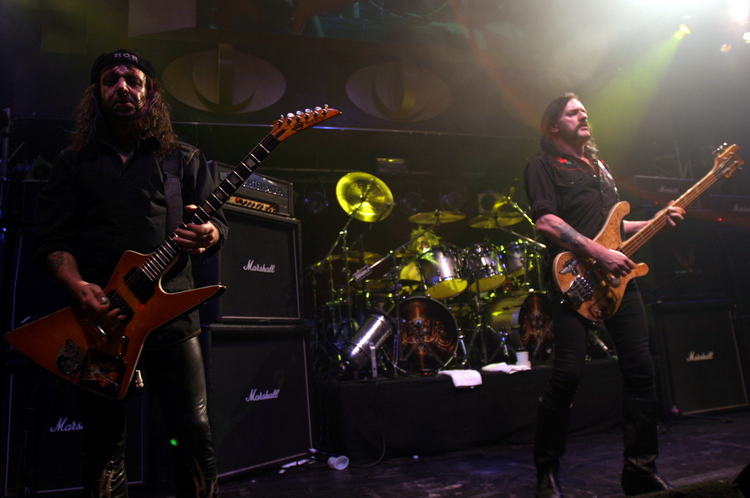
มอเตอร์เฮด

มอเตอร์เฮด () เป็นวงร็อกอังกฤษก่อตั้งวงในปี 1975 โดยเลมมี มือเบส นักร้อง นักแต่งเพลง วงเป็นส่วนหนึ่งของการเคลื่อนไหวของดนตรีนิวเวฟออฟบริติชเฮฟวีเมทัล ที่ได้รับการกระตุ้นเพลงเฮฟวีเมทัลอีกครั้งในช่วงปลายคริสต์ทศวรรษ 1970 และต้นคริสต์ทศวรรษ 1980 มอเตอร์เฮดประสบความสำเร็จในต้นคริสต์ทศวรรษ 1980 ที่มีซิงเกิลหลายซิงเกิลประสบความสำเร็จบนชาร์ตท็อป 40 ชาร์ต และอัลบั้มอย่าง "Overkill", "Bomber", "Ace of Spades" โดยเฉพาะอย่างยิ่งอัลบั้มชุด "No Sleep 'til Hammersmith" ทำให้วงมีชื่อเสียงในฐานะวงร็อกแถวหน้าของสหราชอาณาจักร
ขณะที่แนวเพลงทั่วไปของวงจะเป็นแนวเพลง แทรชเมทัล แต่ทั้งนี้ตัวเลมมีเองไม่ชอบที่จะแบ่งแนวเพลงเป็นประเภทดังกล่าว เขาพอใจกับการเรียกอธิบายแนวเพลงง่าย ๆ ว่าเป็น ร็อกแอนด์โรล แนวเพลงของวงยังคงเดิมตลอดการทำงานของพวกเขา โดยพวกเขาพึงพอใจที่จะเล่นในสิ่งที่เขาพึงพอใจและทำได้ดีที่สุด รวมถึงการชื่นชอบในเพลงร็อกแอนด์โรลยุคแรก ๆ เห็นได้จากเพลงที่พวกเขานำมาทำใหม่ในบางครั้ง ส่วนเนื้อเพลงขอวงจะกล่าวถึงสงคราม การต่อสู้ของความดีและความชั่ว การใช้อำนาจในทางที่ผิด พฤติกรรมสำส่อนทางเพศ การติดสารเสพติด และเส้นทางชีวิต วงยังมีโลโก้ที่มีจุดเด่น เป็นหน้าที่มีเขี้ยวที่เกินหน้าเขาของหมูป่ากับโซ่และตะปู ออกแบบโดยศิลปินที่ชื่อ โจ ปีทาก์โน ในปี 1977 ออกแบบสำหรับอัลบั้มชุด "Motörhead" และยังปรากฏในหลาย ๆ ปกของอัลบั้มถัด ๆ มา วงติดอันดับ 26 ของการจัดอันดับทางช่องวีเอชวัน ในหัวข้อ 100 ศิลปินฮาร์ดร็อกที่ยอดเยี่ยมที่สุด
== ผลงานอัลบั้ม ==
* "Motörhead (album)|Motörhead" (1977)
* "Overkill (album)|Overkill" (1979)
* "Bomber (album)|Bomber" (1979)
* "Ace of Spades (album)|Ace of Spades" (1980)
* "Iron Fist (album)|Iron Fist" (1982)
* "Another Perfect Day" (1983)
* "Orgasmatron (album)|Orgasmatron" (1986)
* "Rock 'n' Roll (Motörhead album)|Rock 'n' Roll" (1987)
* "1916 (album)|1916" (1991)
* "March ör Die" (1992)
* "Bastards (Motörhead album)|Bastards" (1993)
* "Sacrifice (Motörhead album)|Sacrifice" (1995)
* "Overnight Sensation" (1996)
* "Snake Bite Love" (1998)
* "We Are Motörhead" (2000)
* "Hammered (Motörhead album)|Hammered" (2002)
* "Inferno (album)|Inferno" (2004)
* "Kiss of Death (Motörhead album)|Kiss of Death" (2006)
* "Motörizer" (2008)
* "The Wörld Is Yours" (2010)
* "Aftershock (Motörhead album)|Aftershock" (2013)
* "Bad Magic" (2015)
== อ้างอิง ==
หมวดหมู่:กลุ่มดนตรีเฮฟวีเมทัลสัญชาติอังกฤษ
หมวดหมู่:ผู้ที่ได้รับรางวัลแกรมมี
หมวดหมู่:กลุ่มดนตรีที่ก่อตั้งในปี พ.ศ. 2518
หมวดหมู่:วงกลุ่มสามสัญชาติอังกฤษ
หมวดหมู่:กลุ่มดนตรีจากลอนดอน